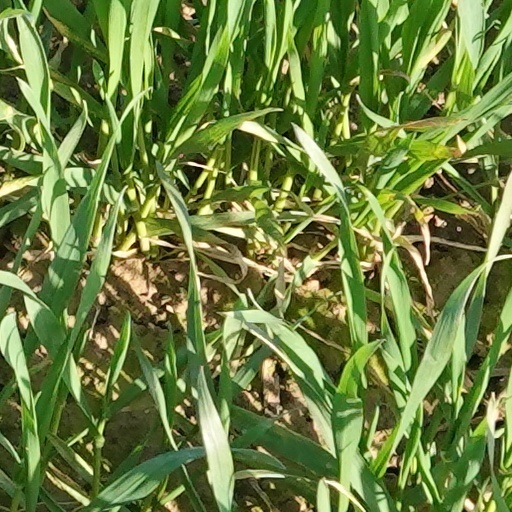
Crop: wheat